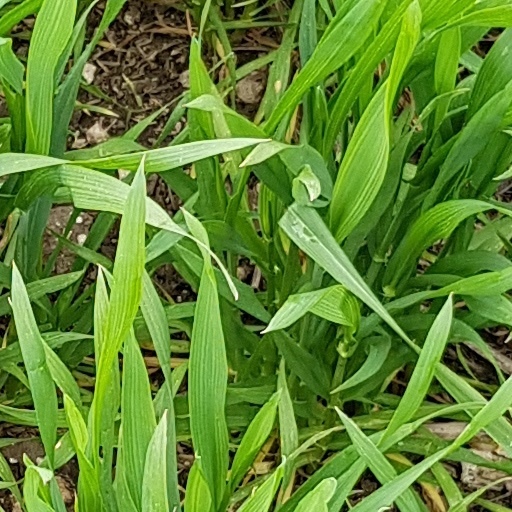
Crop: wheat